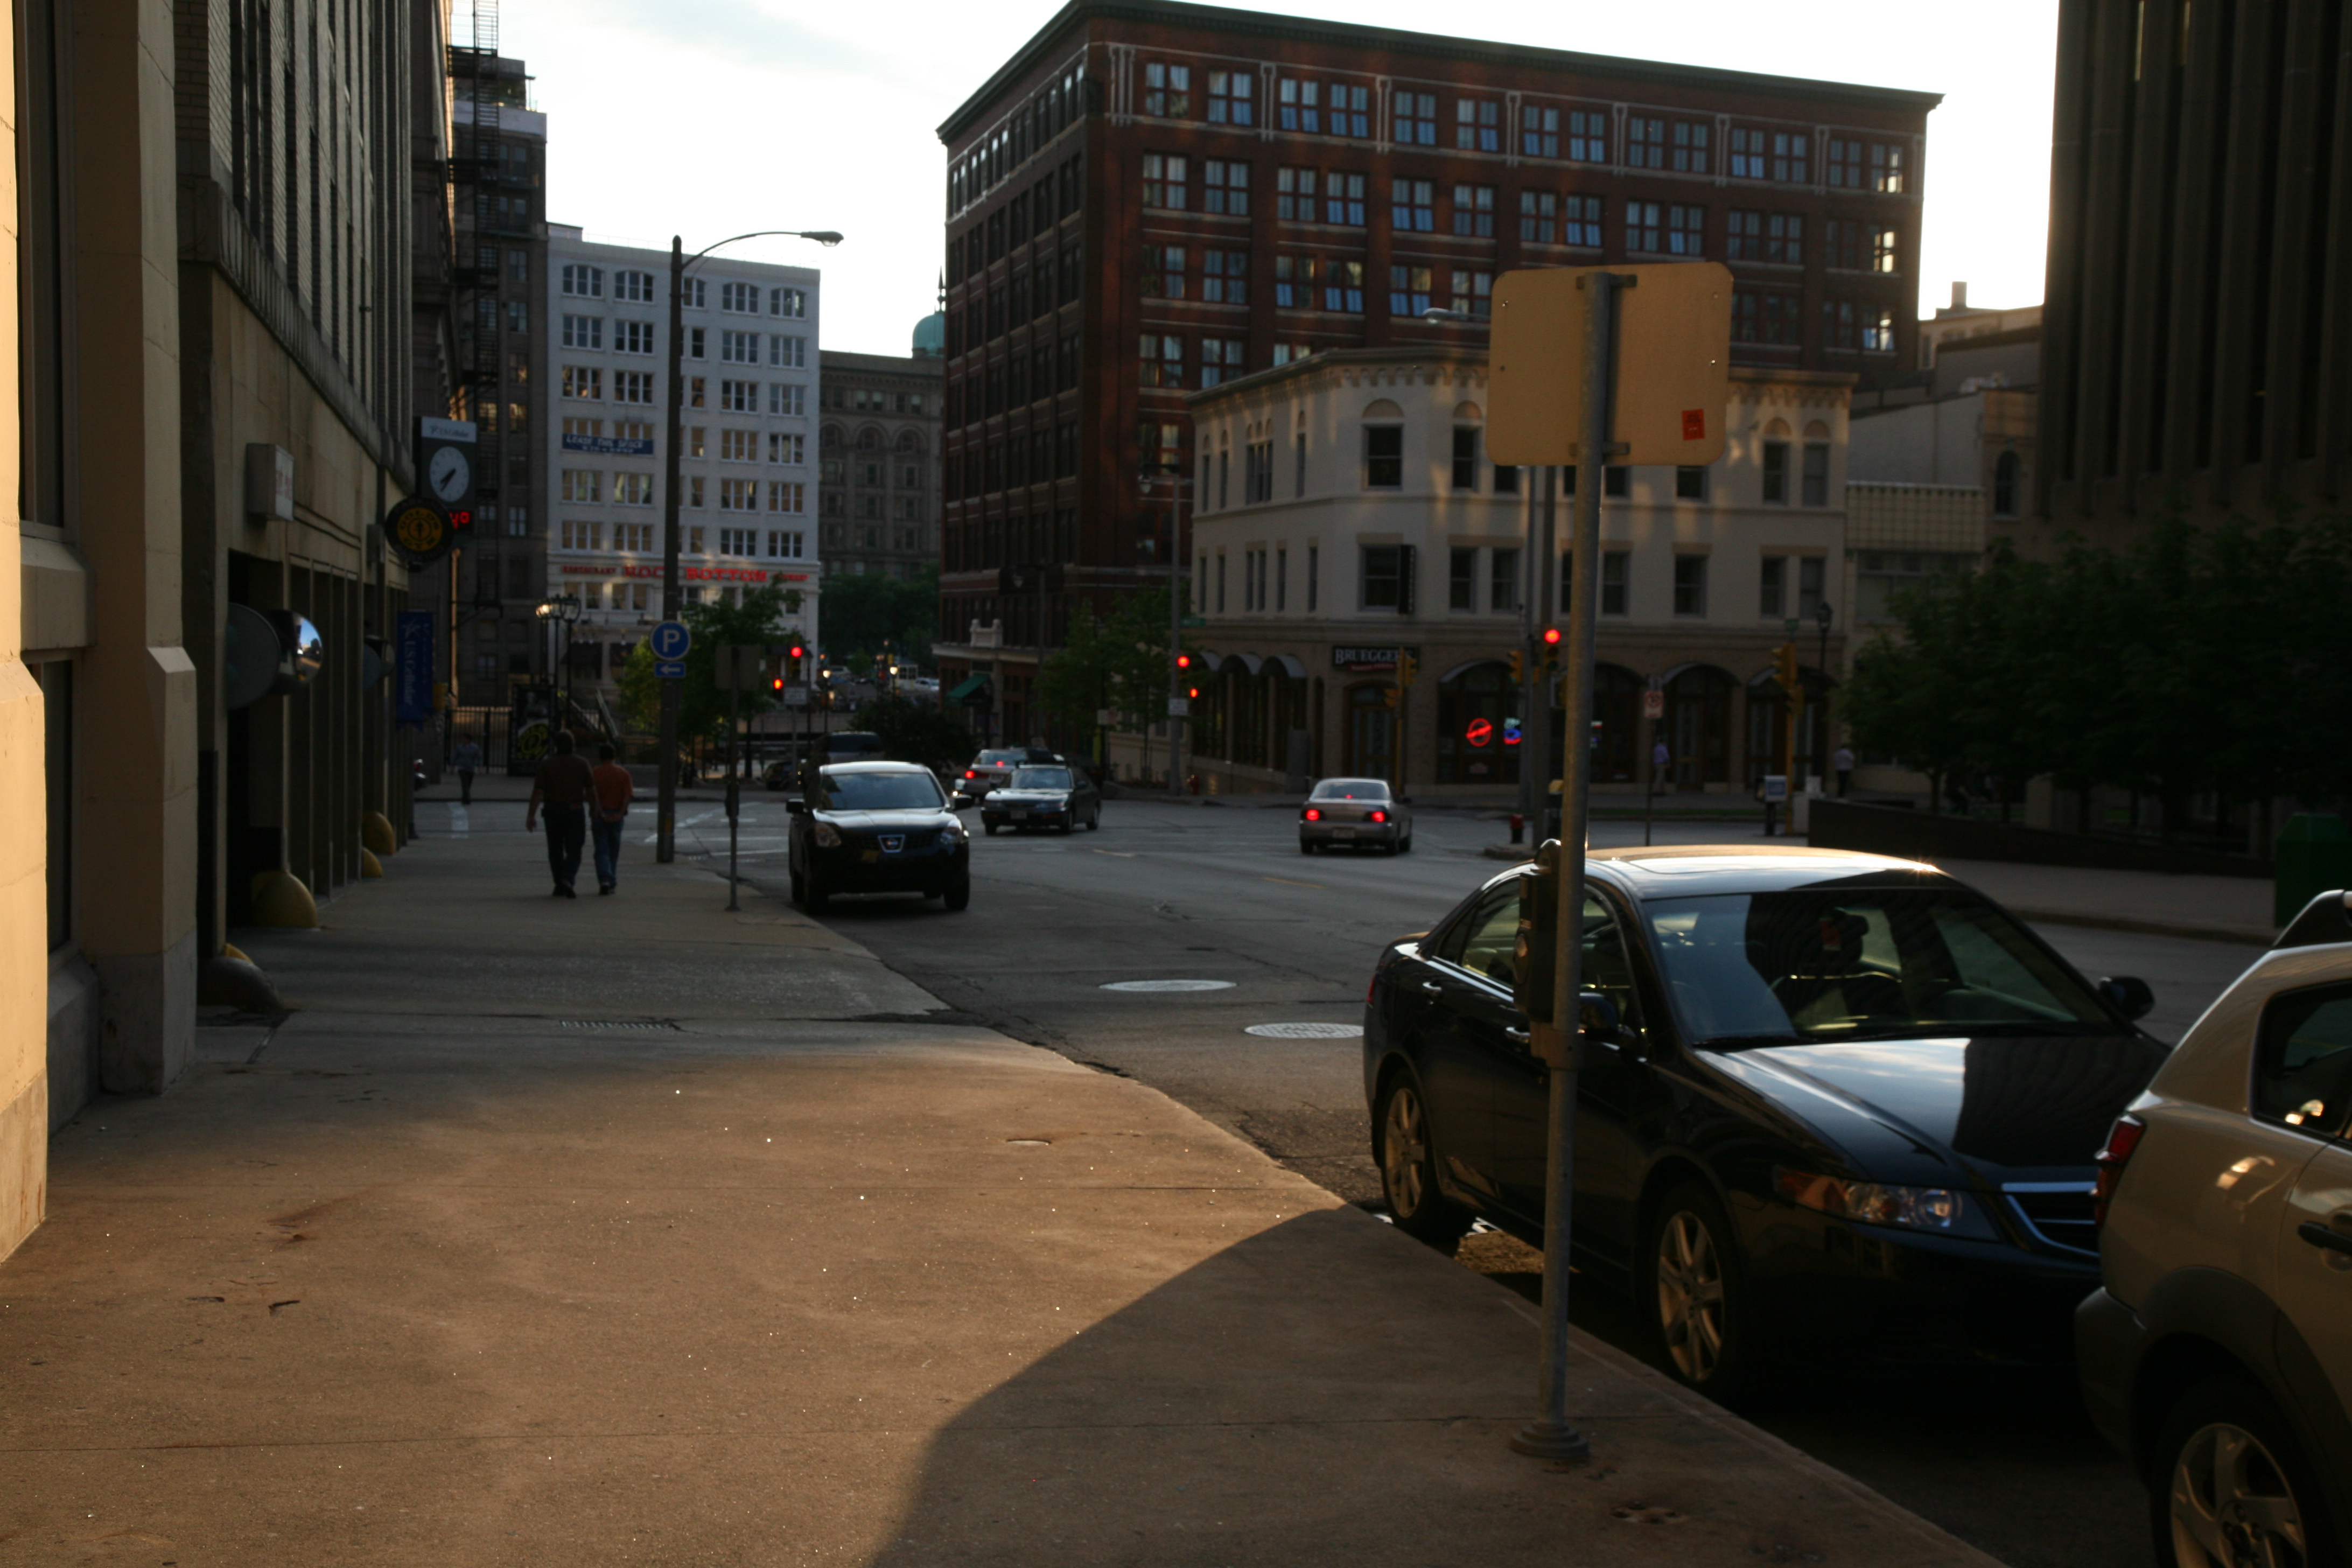
pedestrian, road, traffic, street, parking, city, train, downtown, transport, evening, vehicle, factory, lane, lighting, hilton, infrastructure, buick, wisconsin, milwaukee, neighbourhood, urban area, human settlement